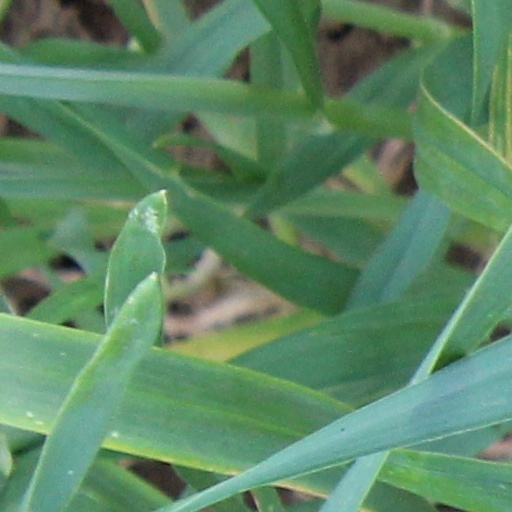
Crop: wheat